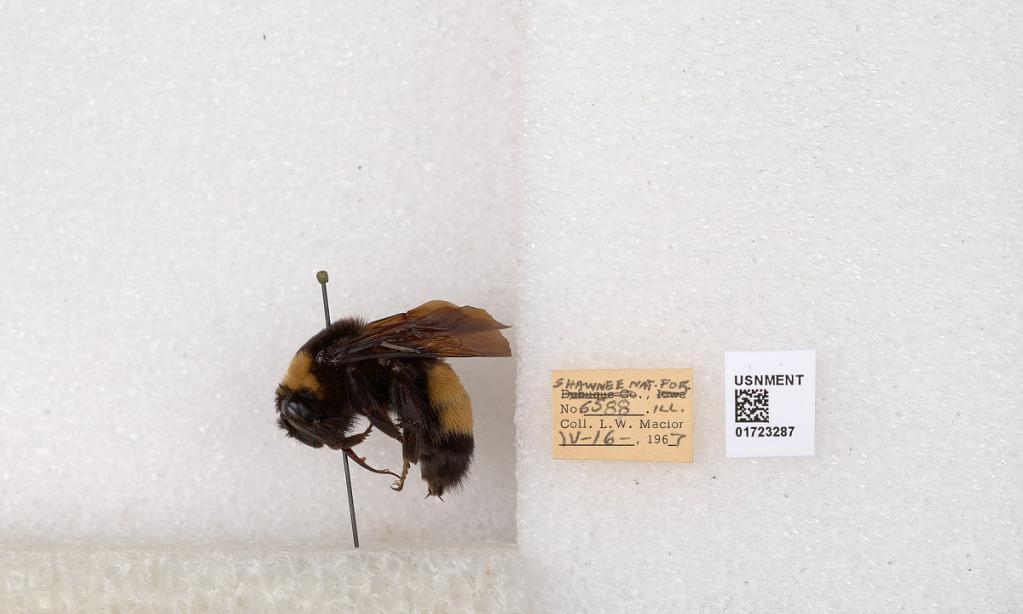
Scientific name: Bombus (Bombus) nevadensis auricormus
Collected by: L. Macior
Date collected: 1967-4-16
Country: United States
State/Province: Illinois
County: Johnson
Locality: Shawnee National Forest
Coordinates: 37.5114, -88.8011